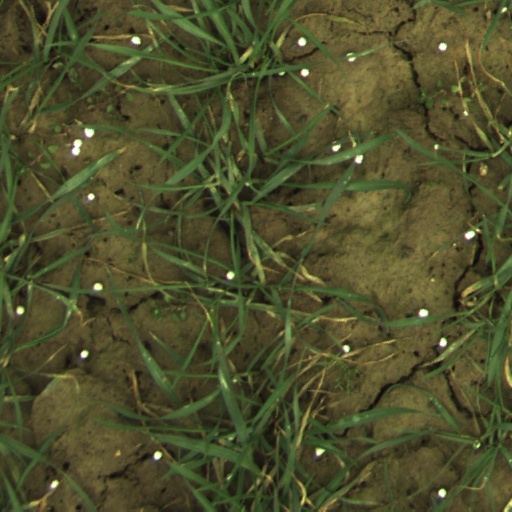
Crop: wheat